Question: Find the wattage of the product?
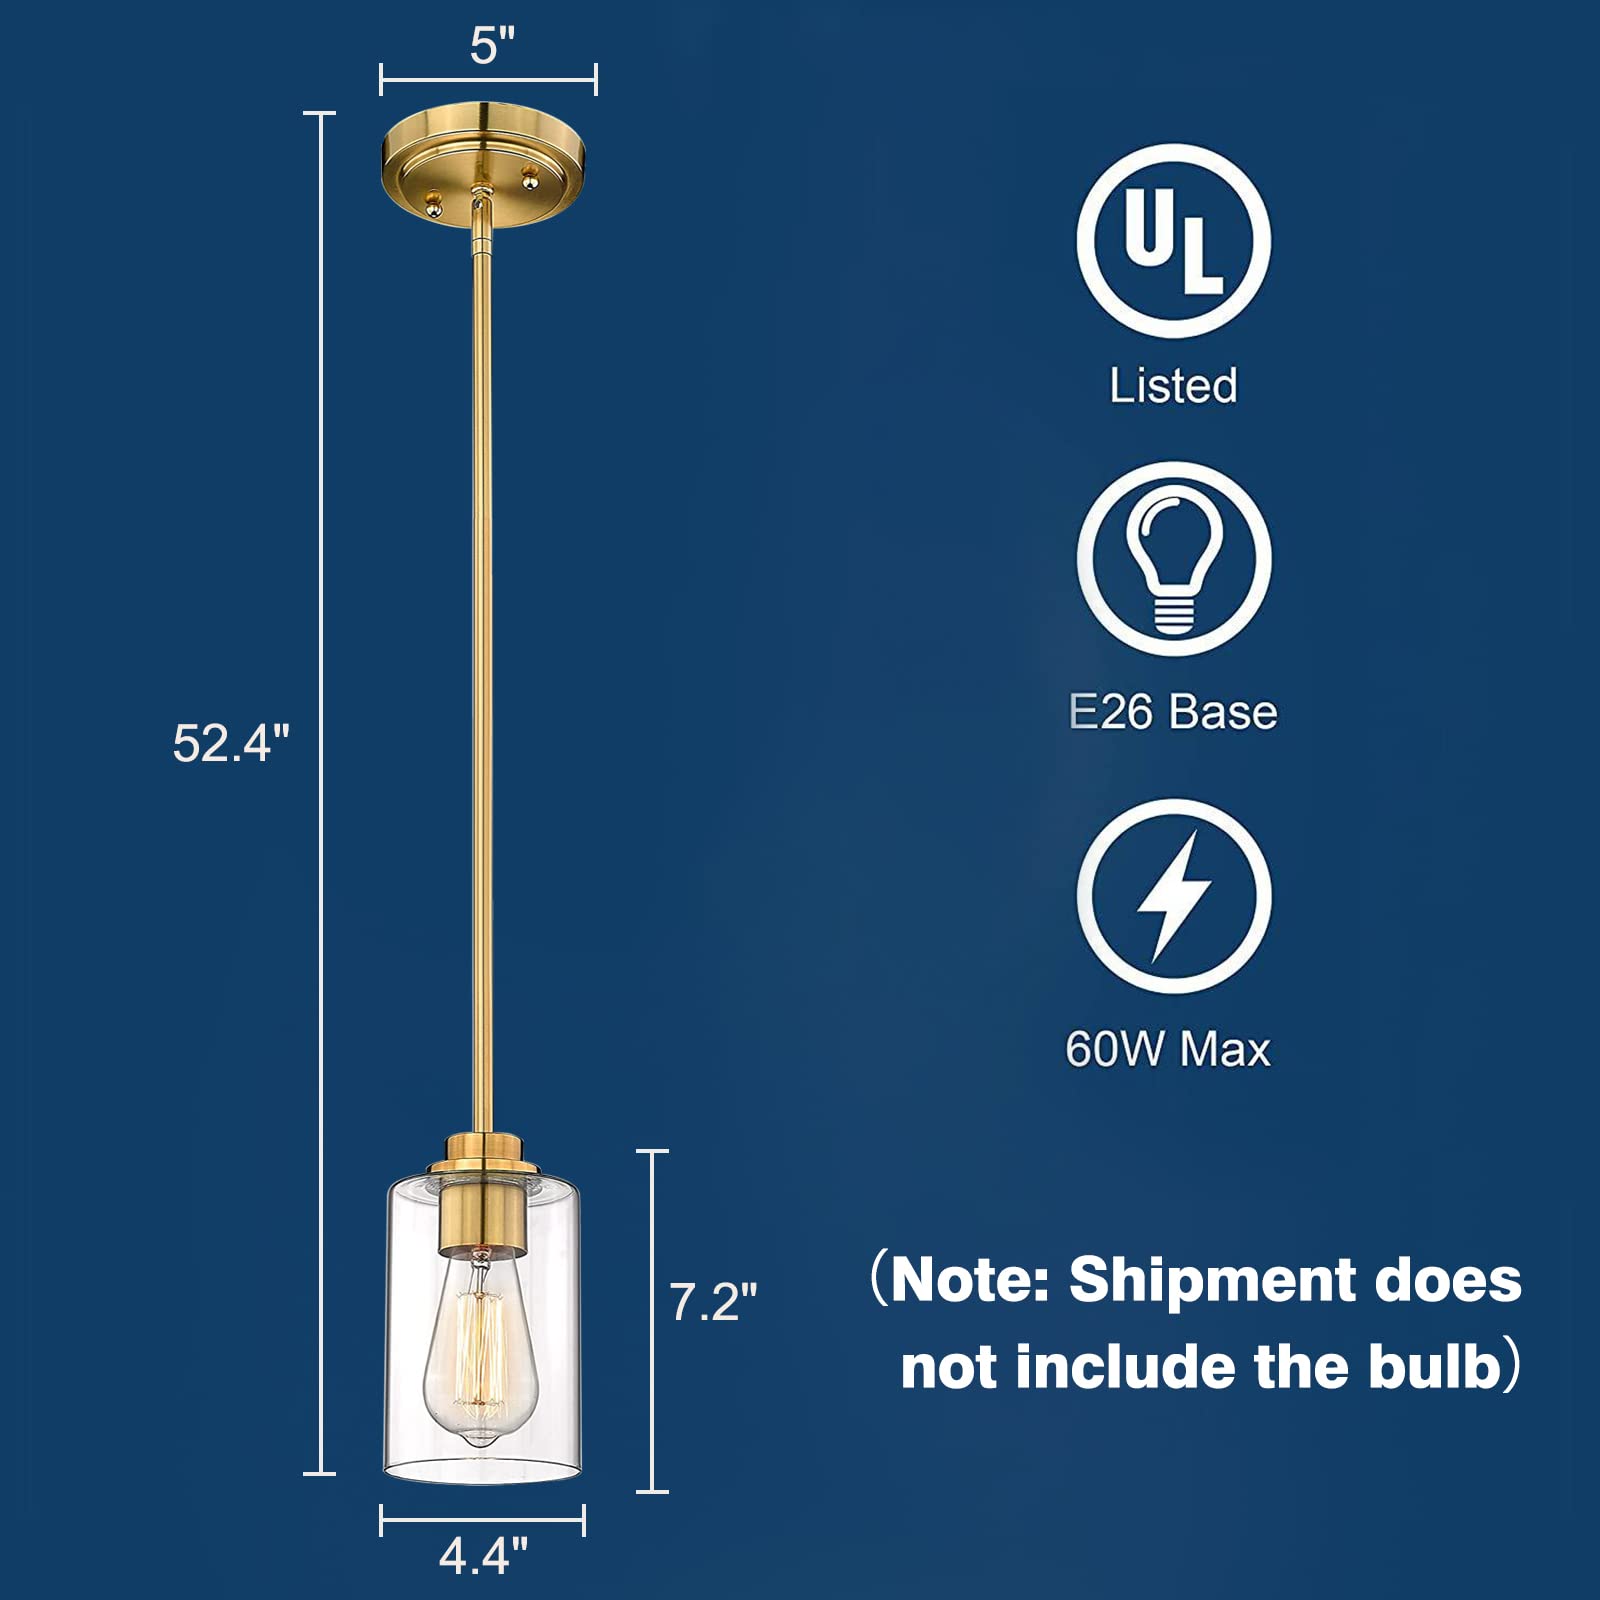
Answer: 60.0 watt